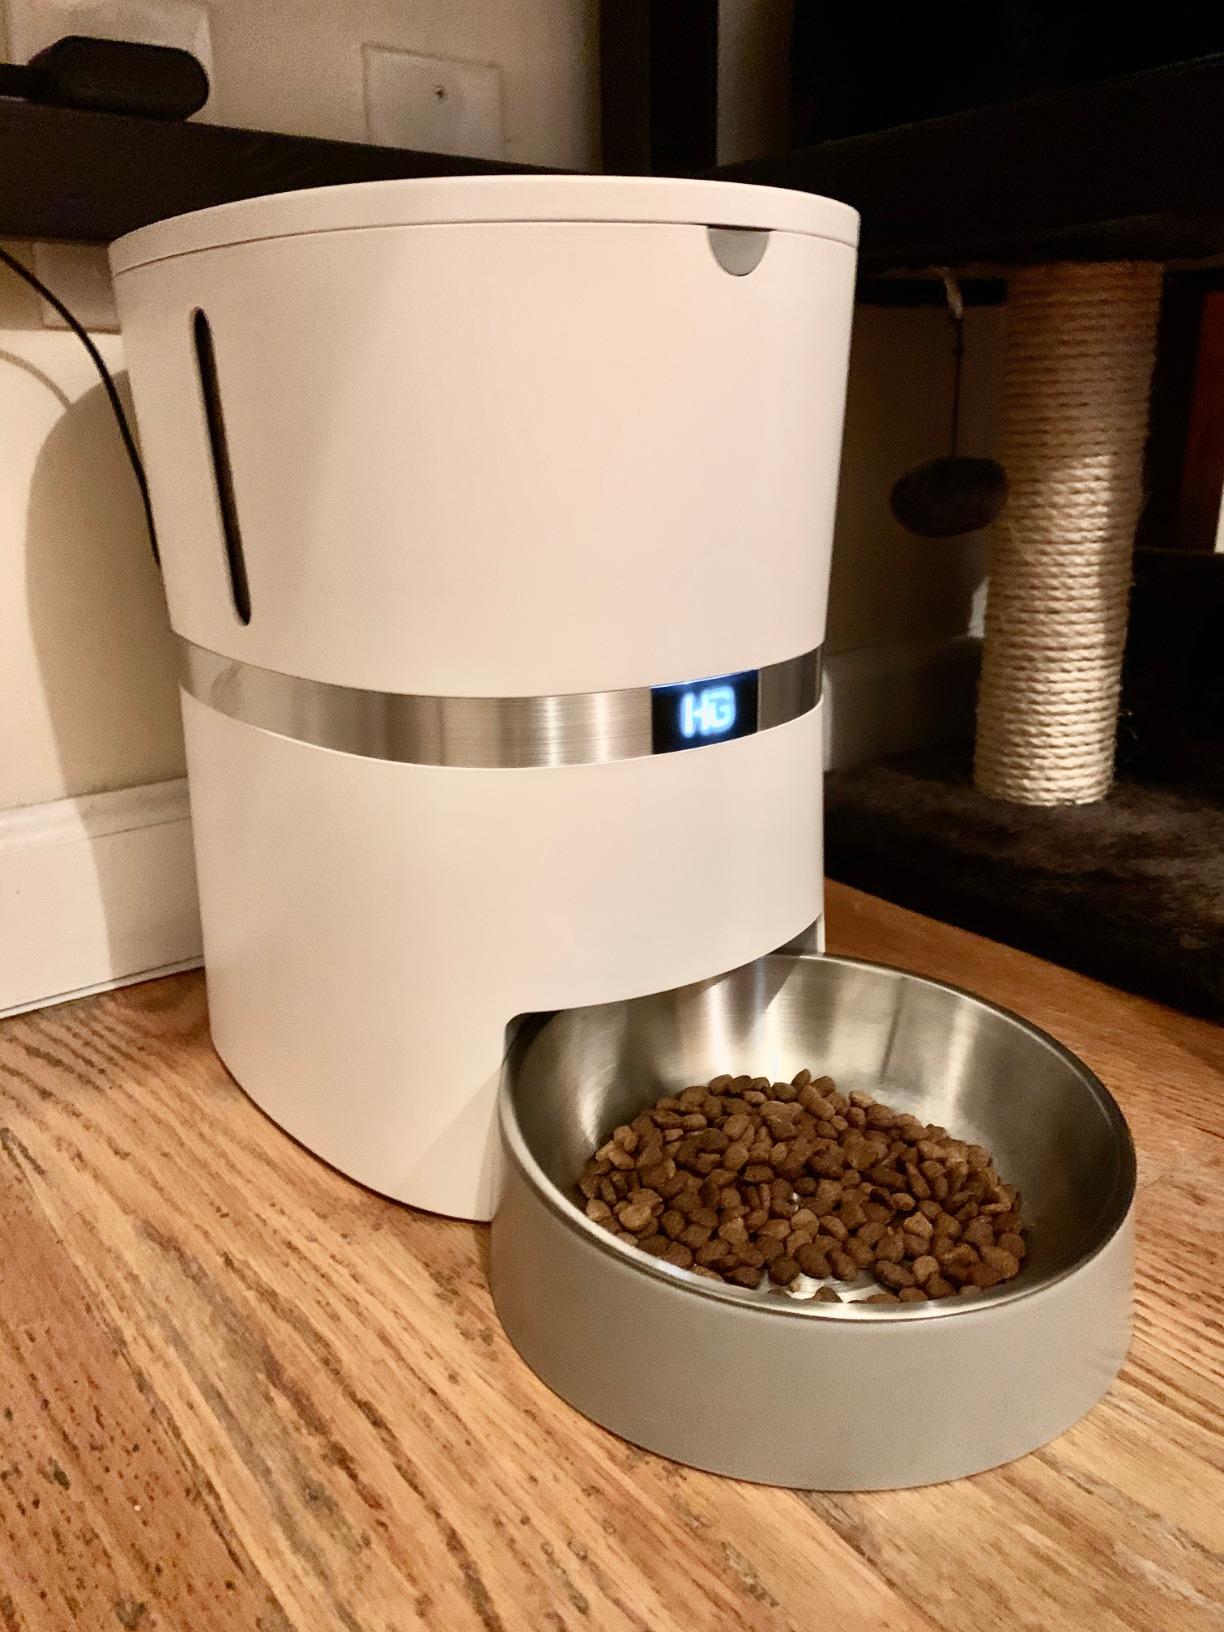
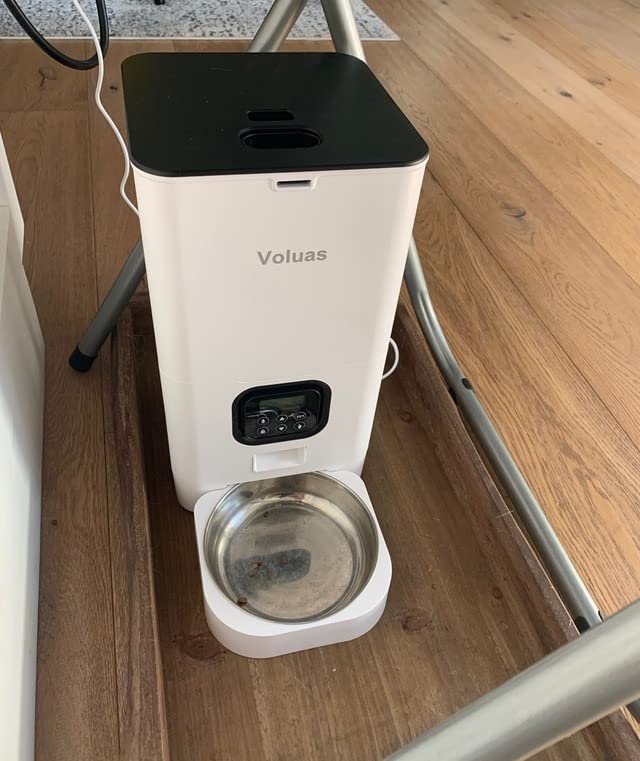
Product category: items_feeder
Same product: no